Alfred E. Neuman

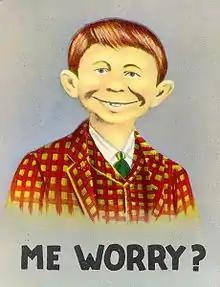
Early image of the "Me Worry?" kid, from the early 1950s

Similar faces turned up in advertising for "painless" dentistry. According to original "Mad" publisher William Gaines, Neuman had his origin in Topeka with the Painless Romine Topeka Dental College, actually a dental group at 704 Kansas Avenue, at the office of William Romineoften misspelled as Romaine, a dentist who resided and practiced in Wichita. A face virtually identical to Neuman's appears in the 1923 issue of the University of Minnesota humor magazine "The Guffer" above the caption "Medic After Passing Con Exam in P. Chem." Another identical face shows up in the logo for Happy Jack Beverages, a soda drink produced by the A. B. Cook company in 1939. An almost-identical image appeared as "nose art" on an American World War II bomber, over the motto "Me Worry?" (this painted face was sometimes referred to as "The Jolly Boy").